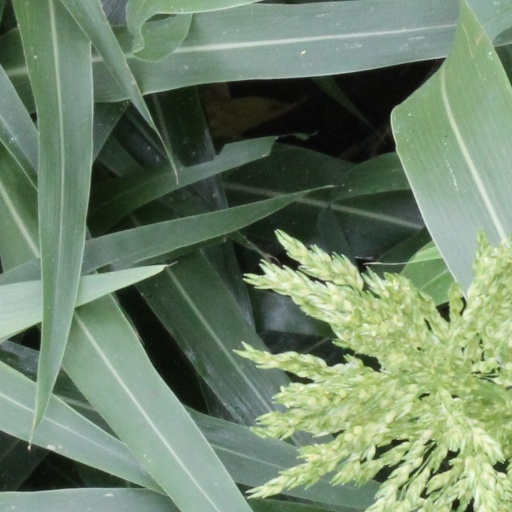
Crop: sorghum